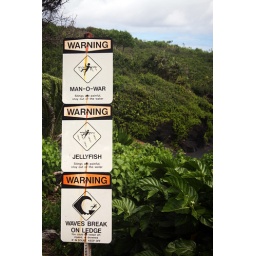
Warnings at the black sand beach near Hana, Maui